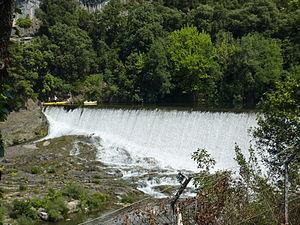
Canoë franchissant un déversoir de l'Hérault entre Causse-de-la-Selle et Saint-Martin-de-Londres
Causse-de-la-Selle est une commune française située dans le département de l'Hérault en région Occitanie.
L’Hérault est un fleuve côtier du sud de la France dans la région Occitanie, dans les départements du Gard et de l'Hérault, qui se jette dans la Mer Méditerranée après un parcours de 147,6 km.